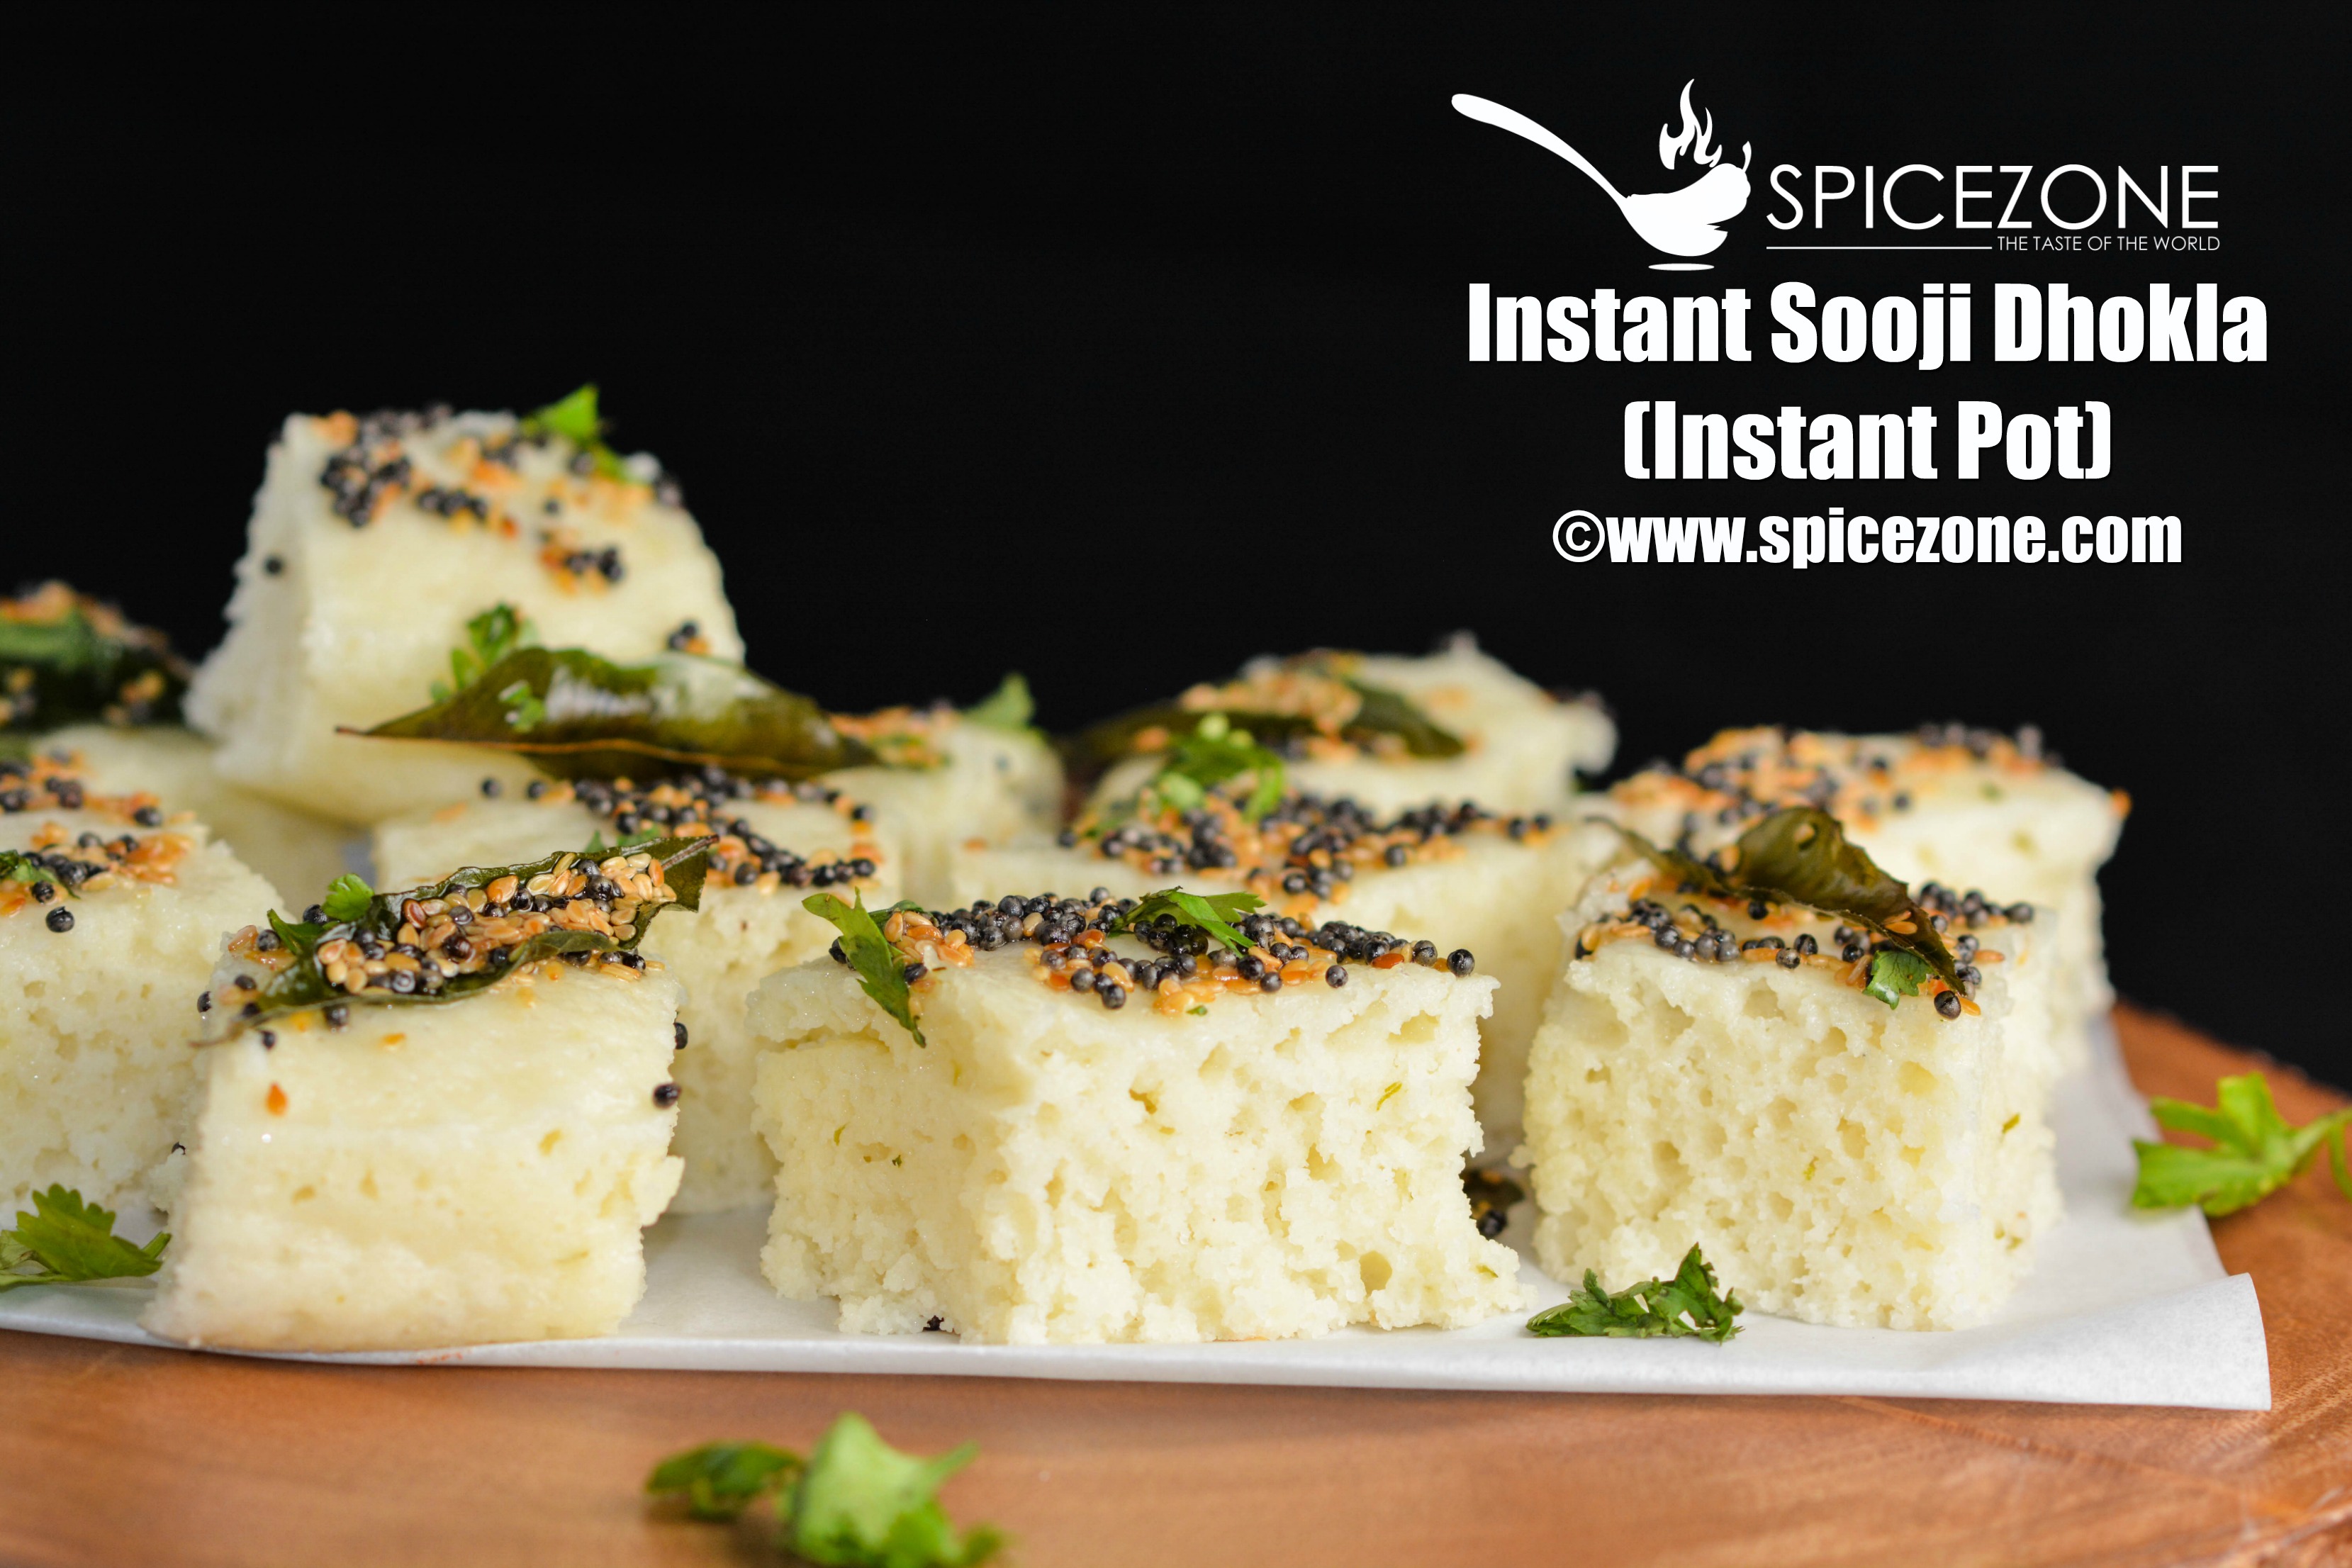
Dish: dhokla